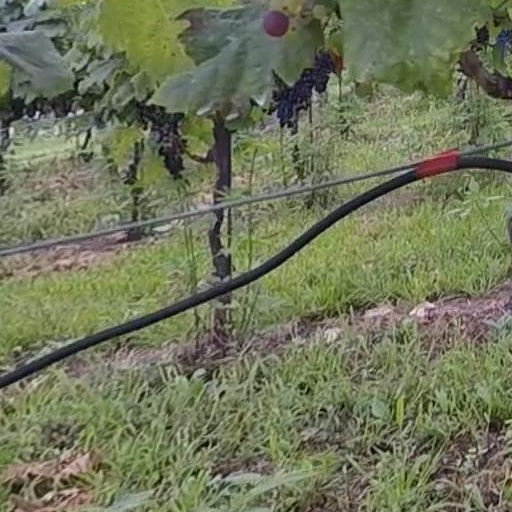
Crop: grape